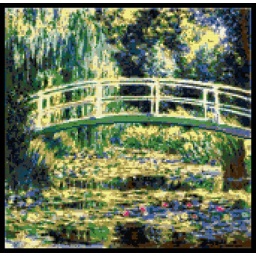
Water lilies bridge by Monet cross stitch